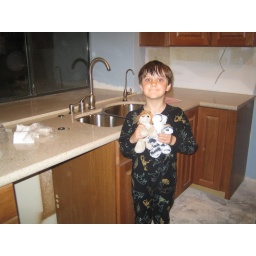
2-22-08, Luke with animals in the kitchen